Ukraine in the Eurovision Song Contest 2013

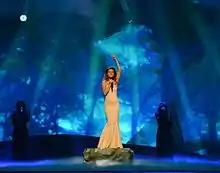
Zlata Ognevich during a rehearsal before the first semi-final

Zlata Ognevich took part in technical rehearsals on 3 and 6 May, followed by dress rehearsals on 9 and 10 May. This included the jury show on 9 May where the professional juries of each country watched and voted on the competing entries.